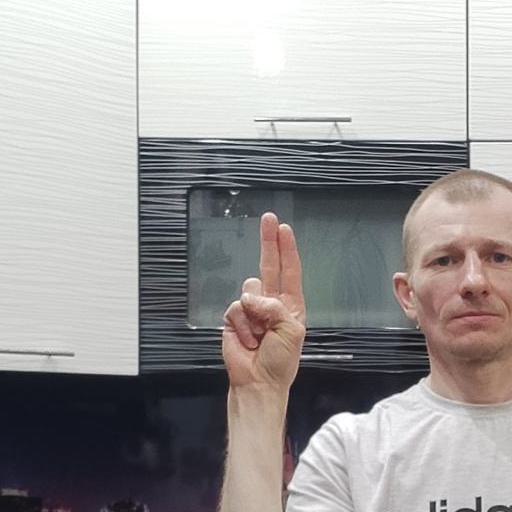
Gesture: two_up